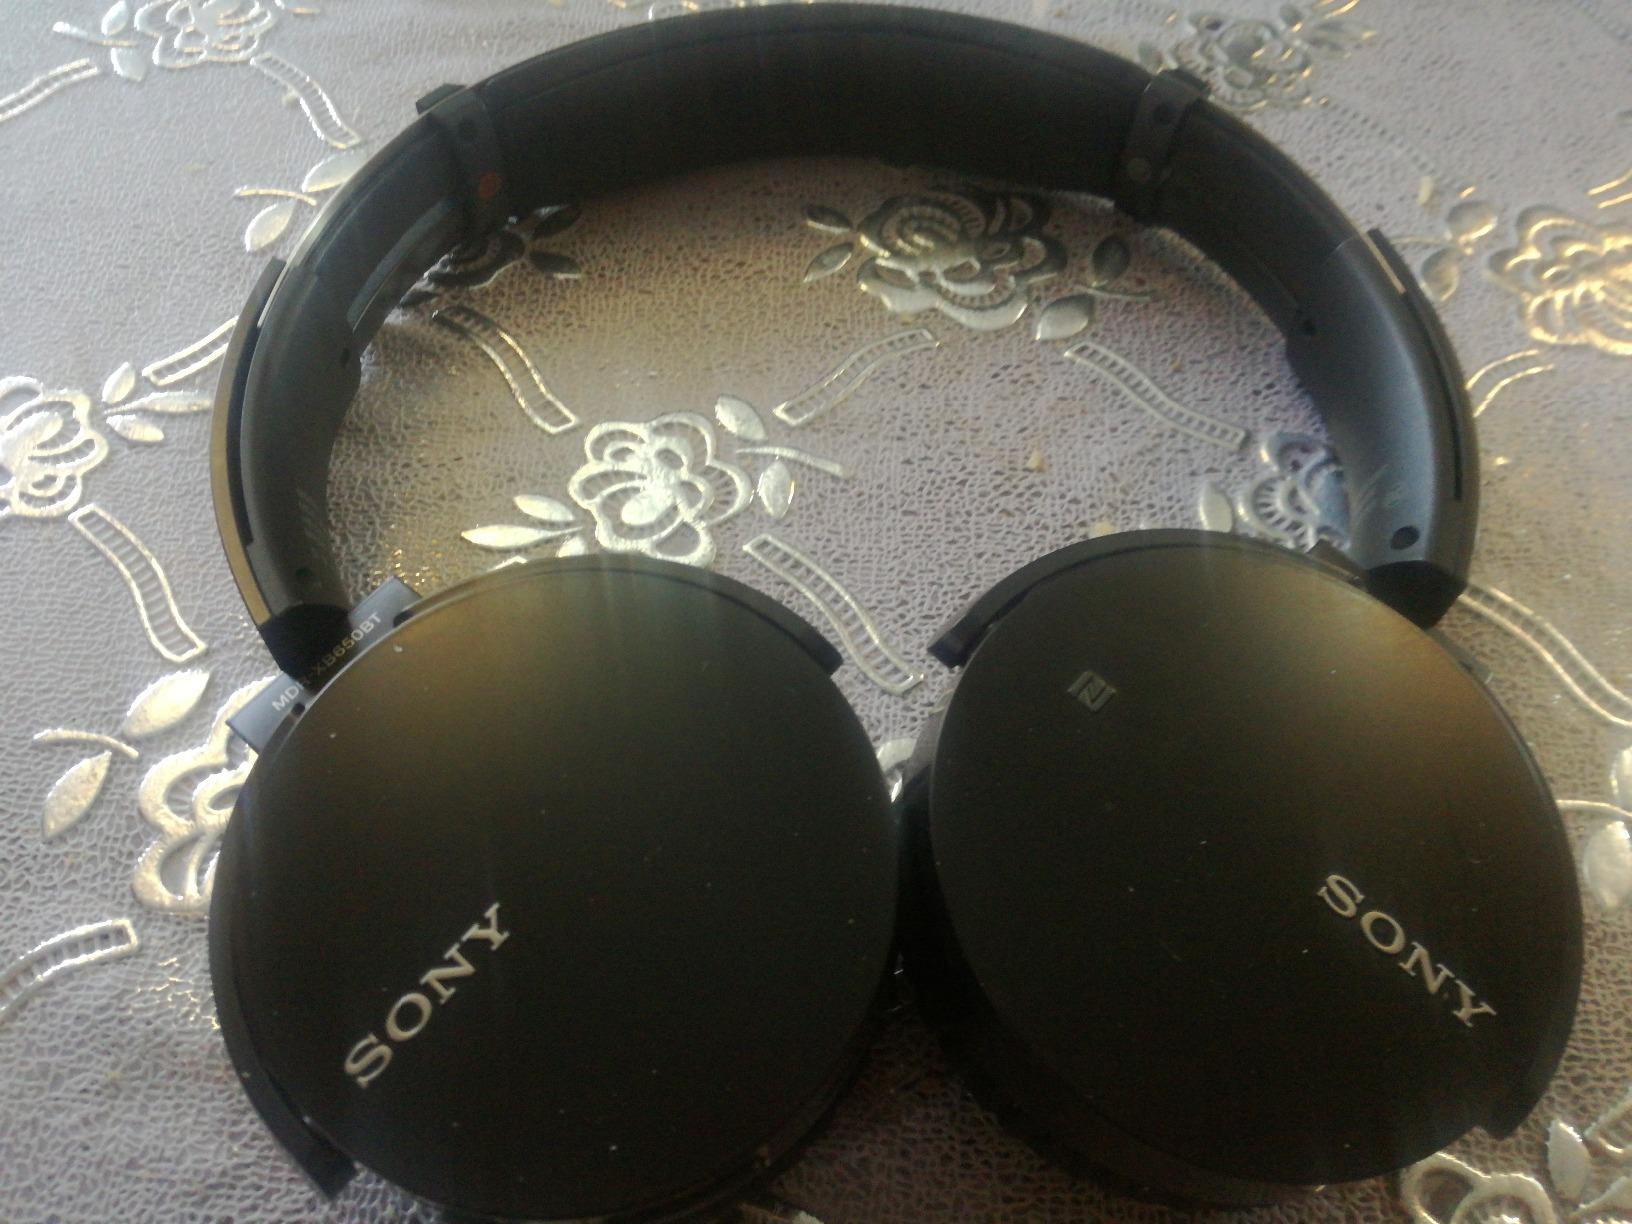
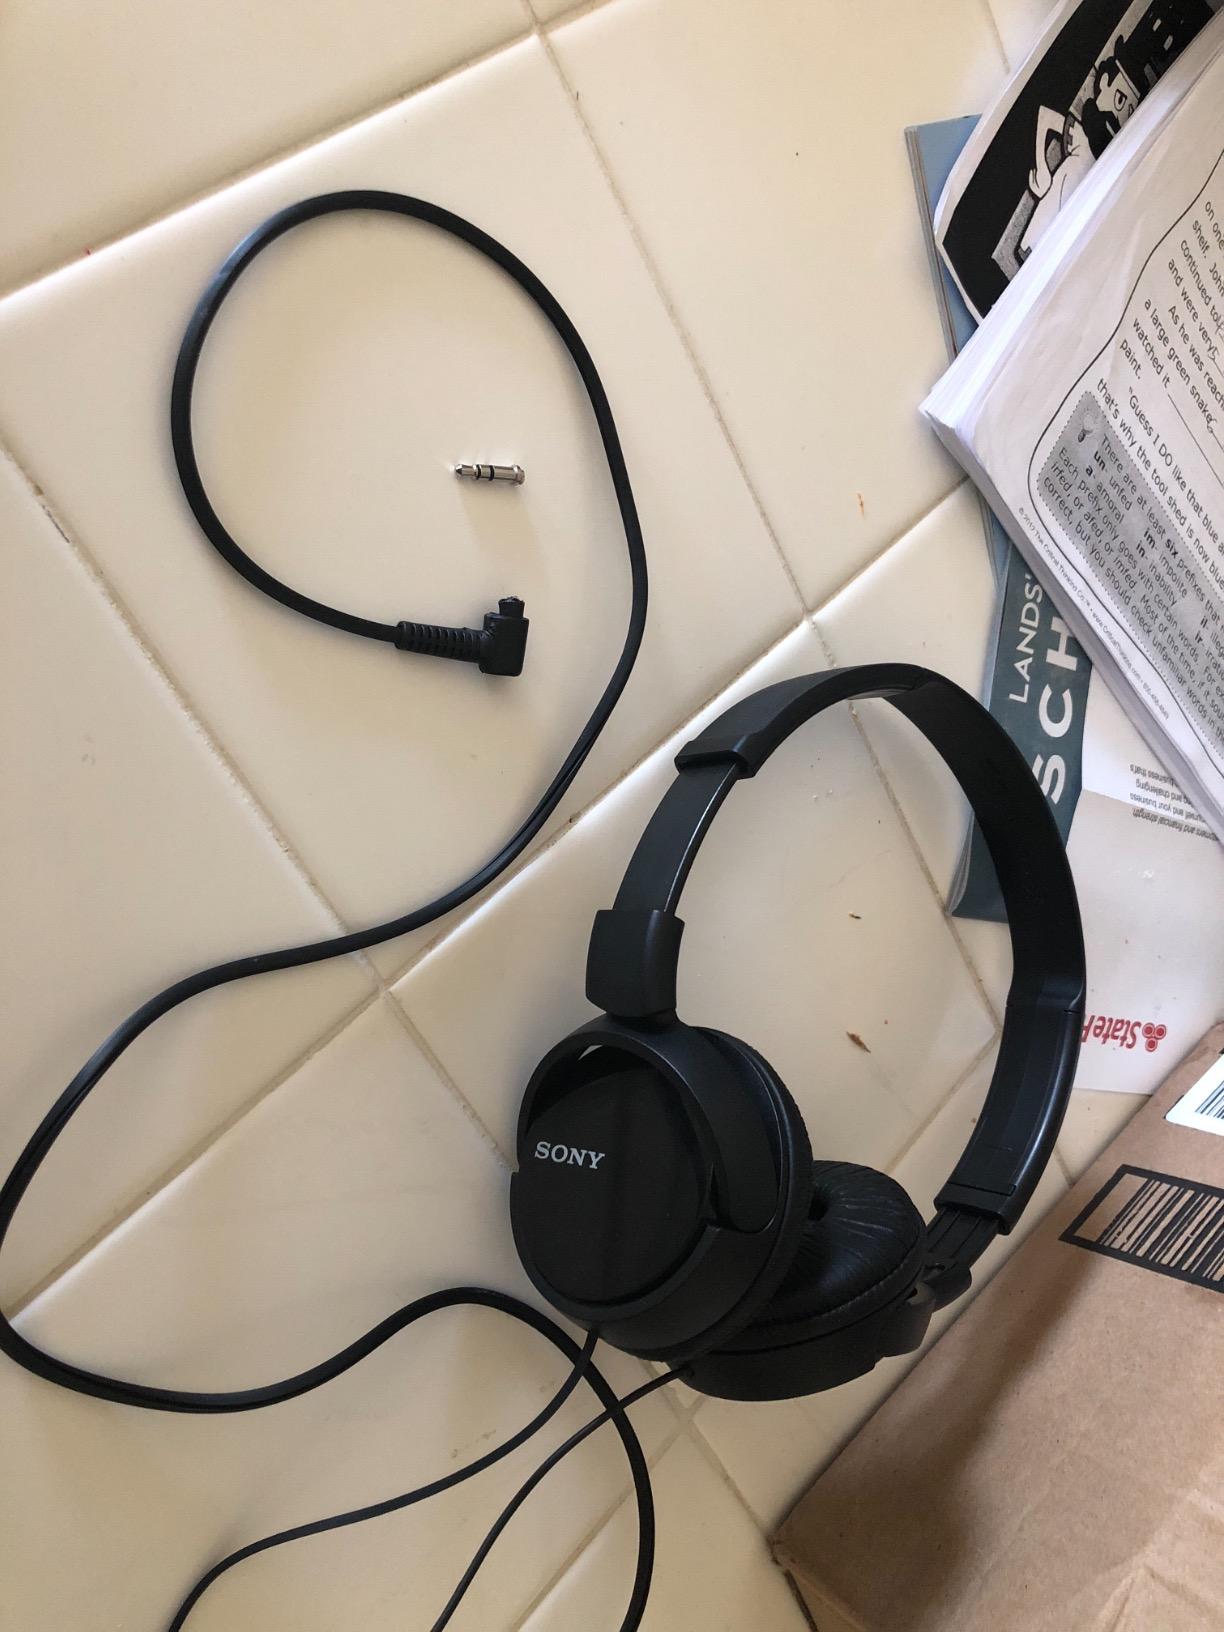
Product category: headphones
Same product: no